Tenth Air Force

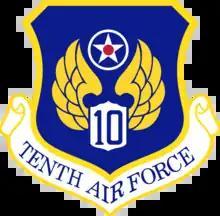
Shield of the Tenth Air Force

The Tenth Air Force (10 AF) is a unit of the U.S. Air Force, specifically a numbered air force of the Air Force Reserve Command (AFRC). 10 AF is headquartered at Naval Air Station Fort Worth Joint Reserve Base/Carswell Field (formerly Carswell AFB), Texas.